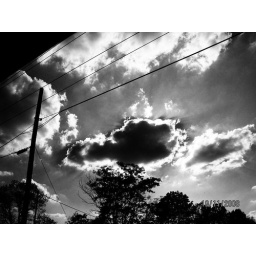
the sky in black and white